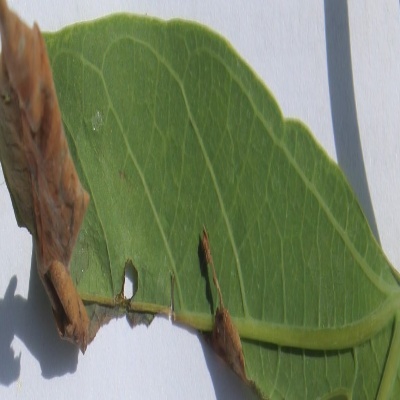
Crop: Cassava
Condition: bacterial blight